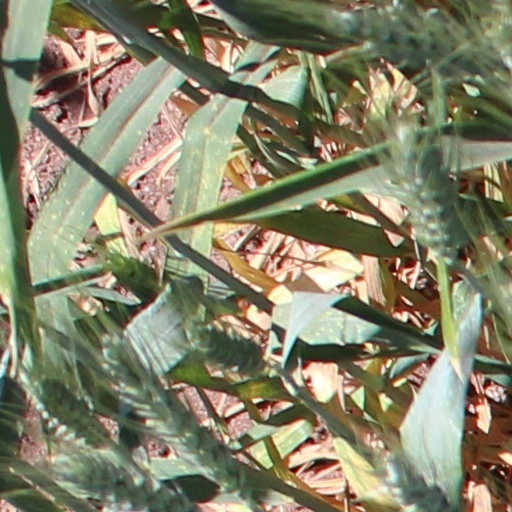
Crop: wheat